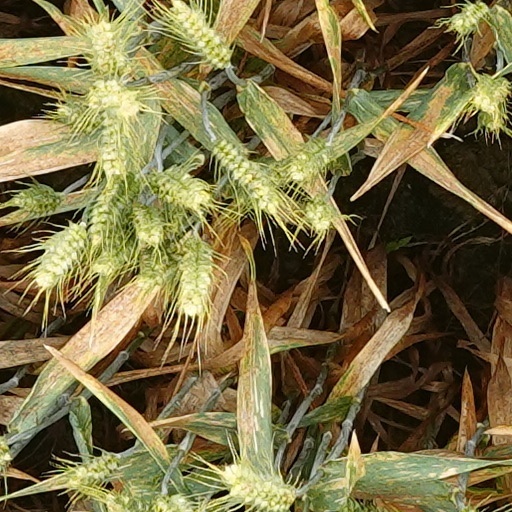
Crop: wheat